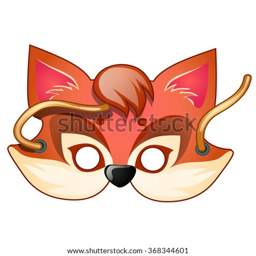
funny children mask of a fox isolated on white background .